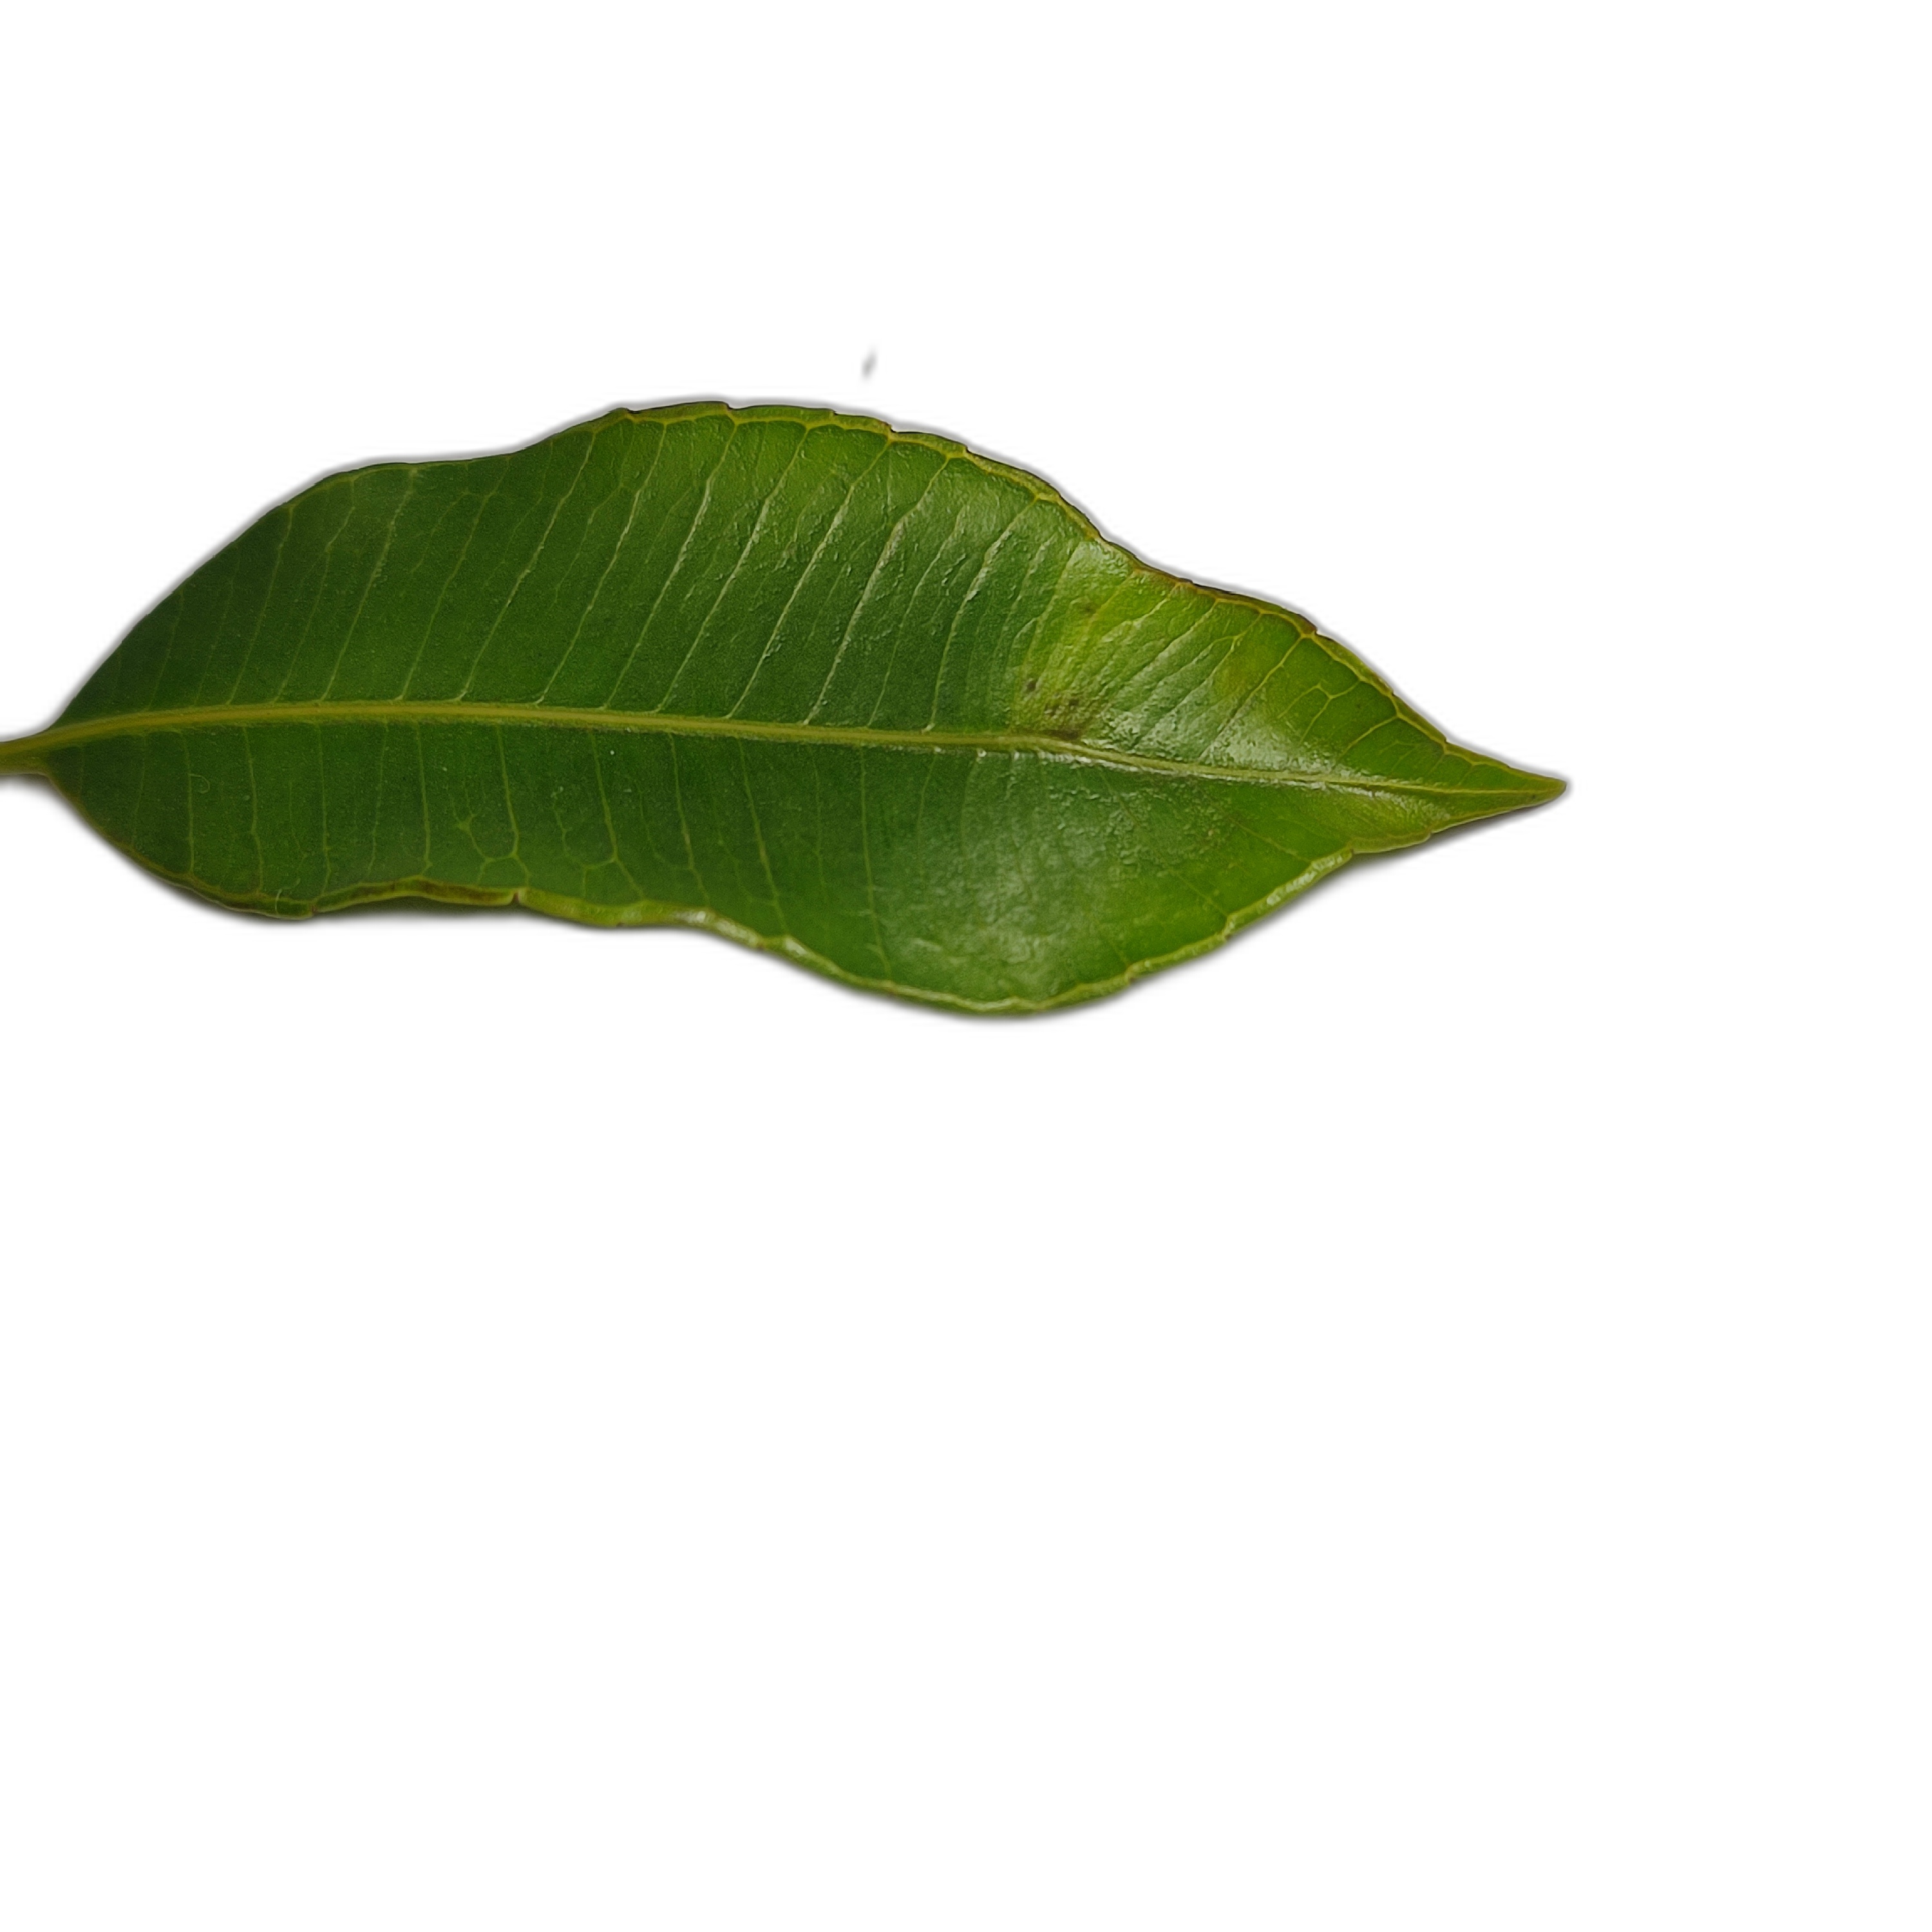
Label: healthy